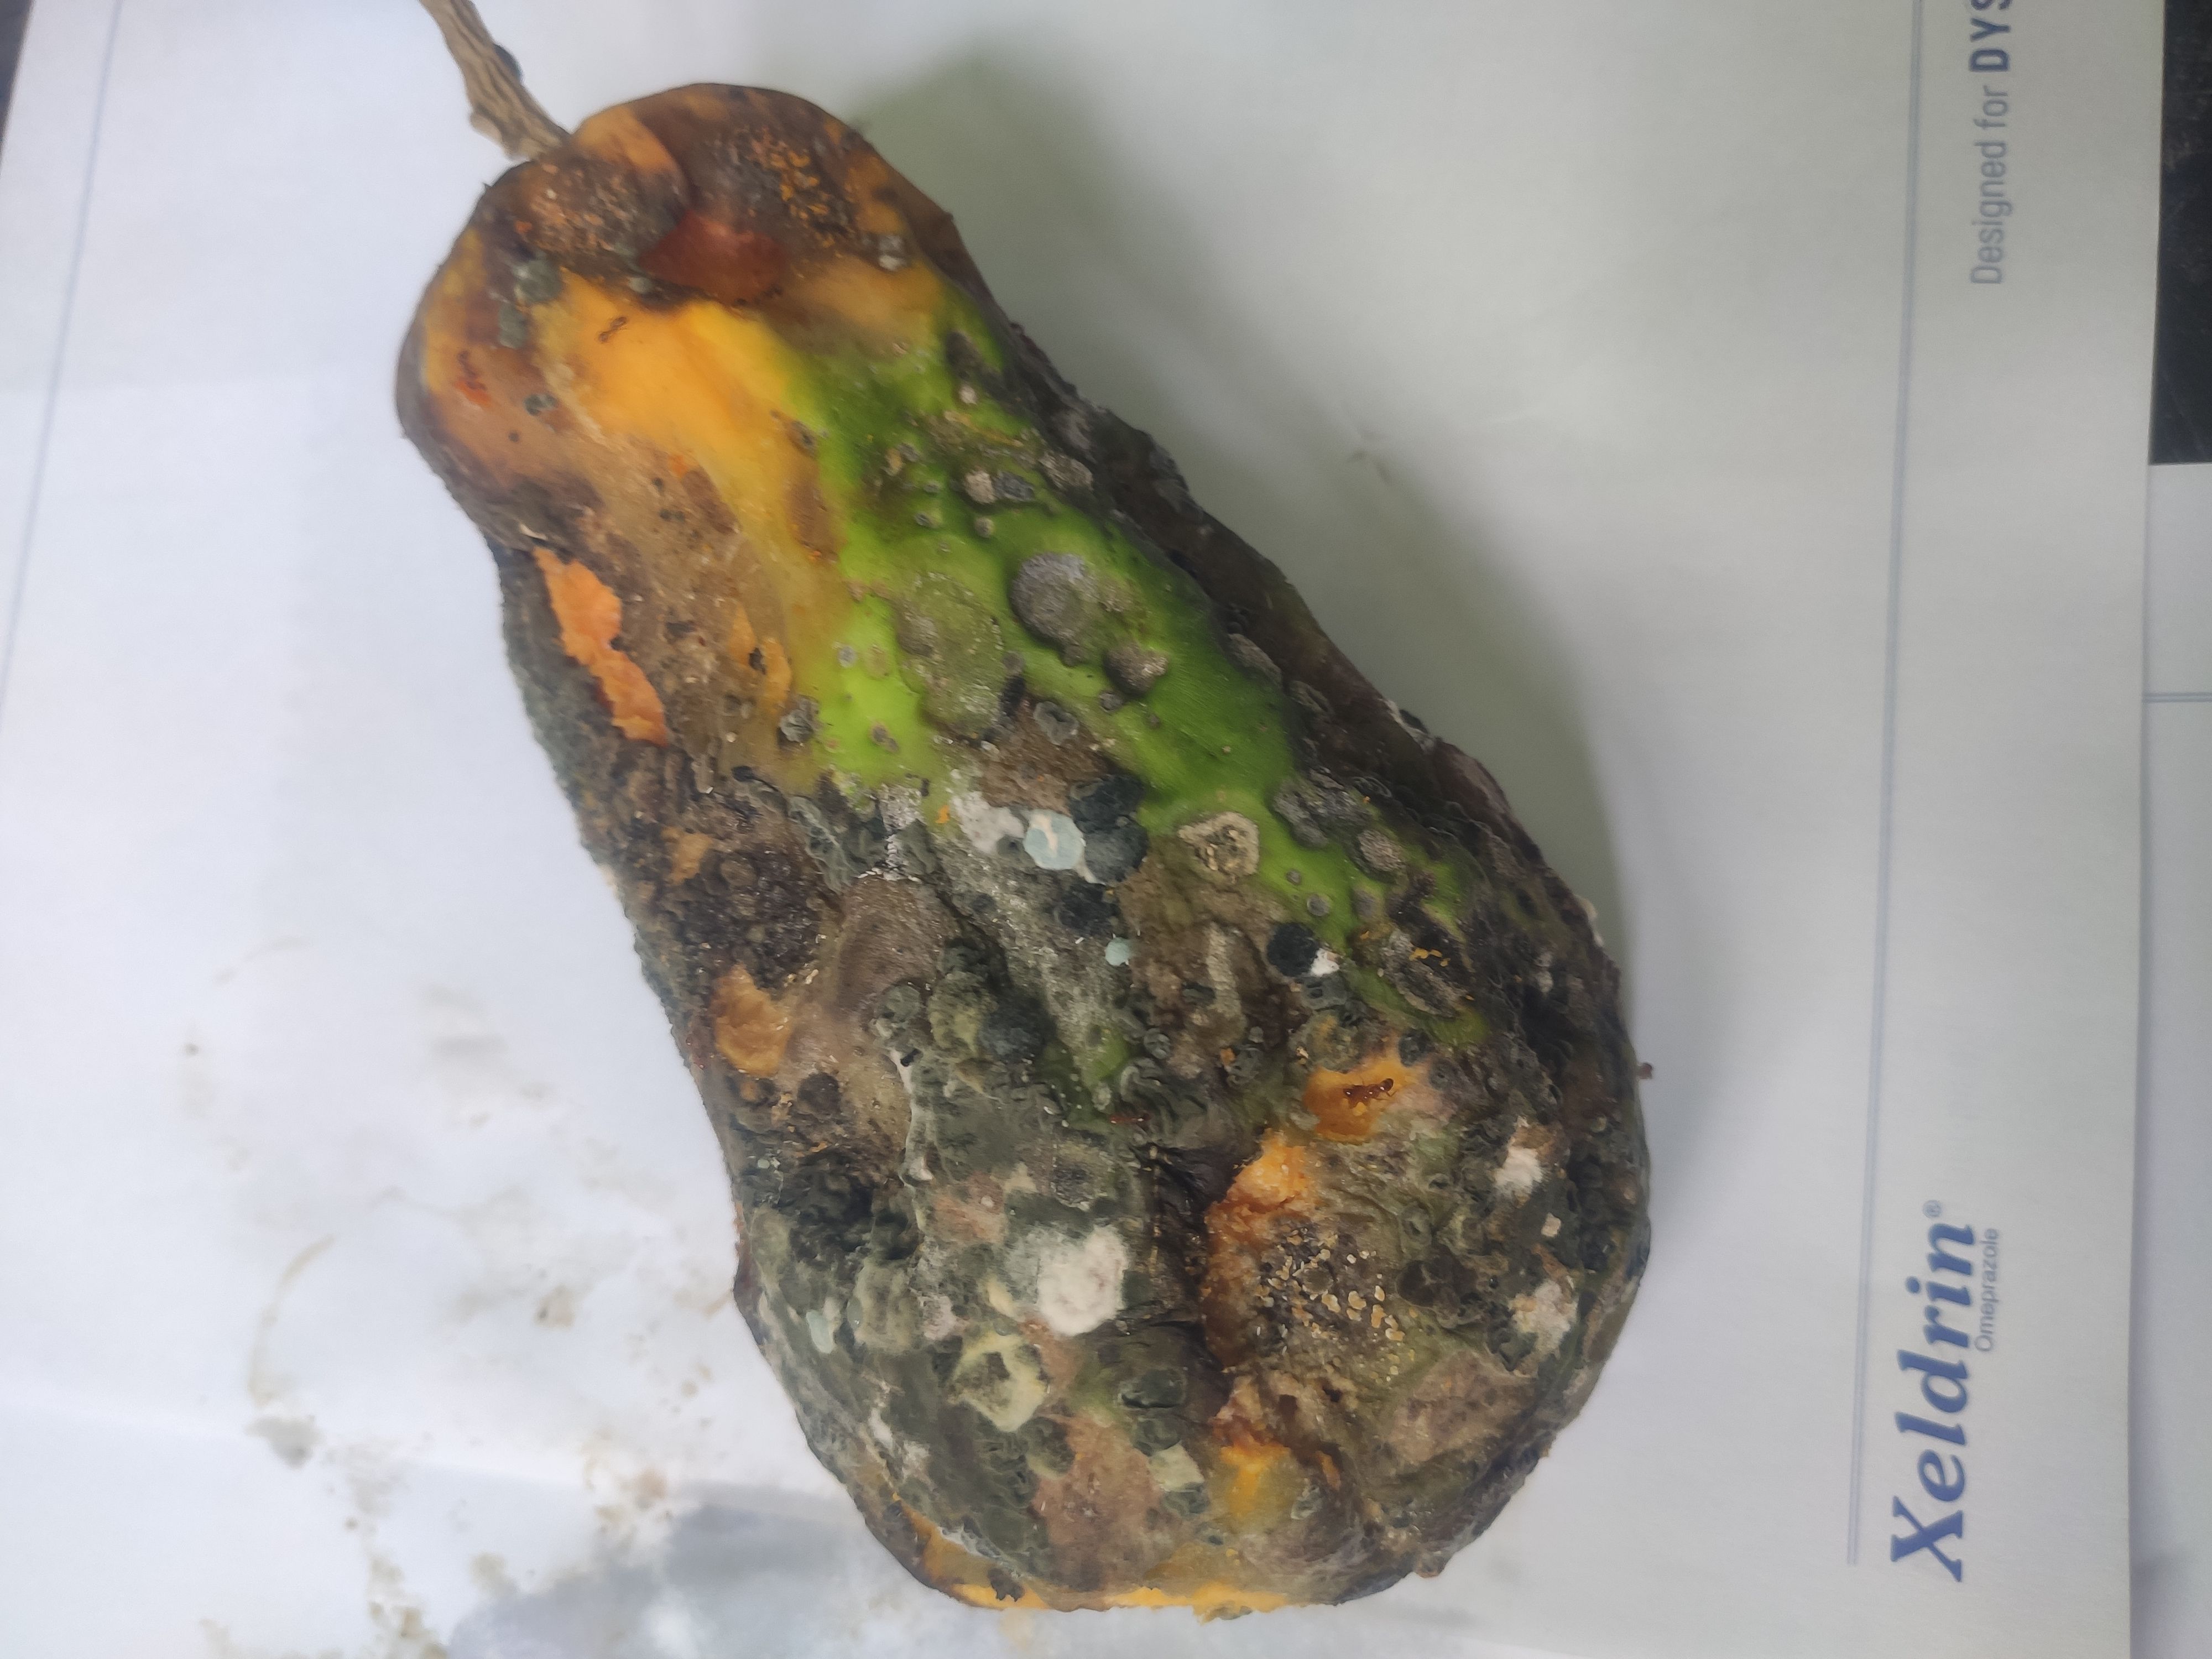
Fruit: papayas
Grade: 3rd-grade